Killer Frost

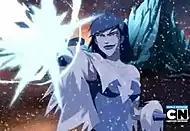
Crystal Frost / Killer Frost in "Young Justice".

Danielle Panabaker portrays Caitlin Snow in media set in the Arrowverse. This version is an employee of S.T.A.R. Labs and Ronnie Raymond's fiancée before he is killed stopping a singularity over Central City.